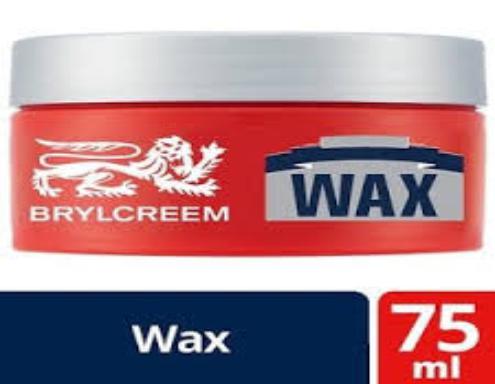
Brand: Brylcreem
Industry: Necessities